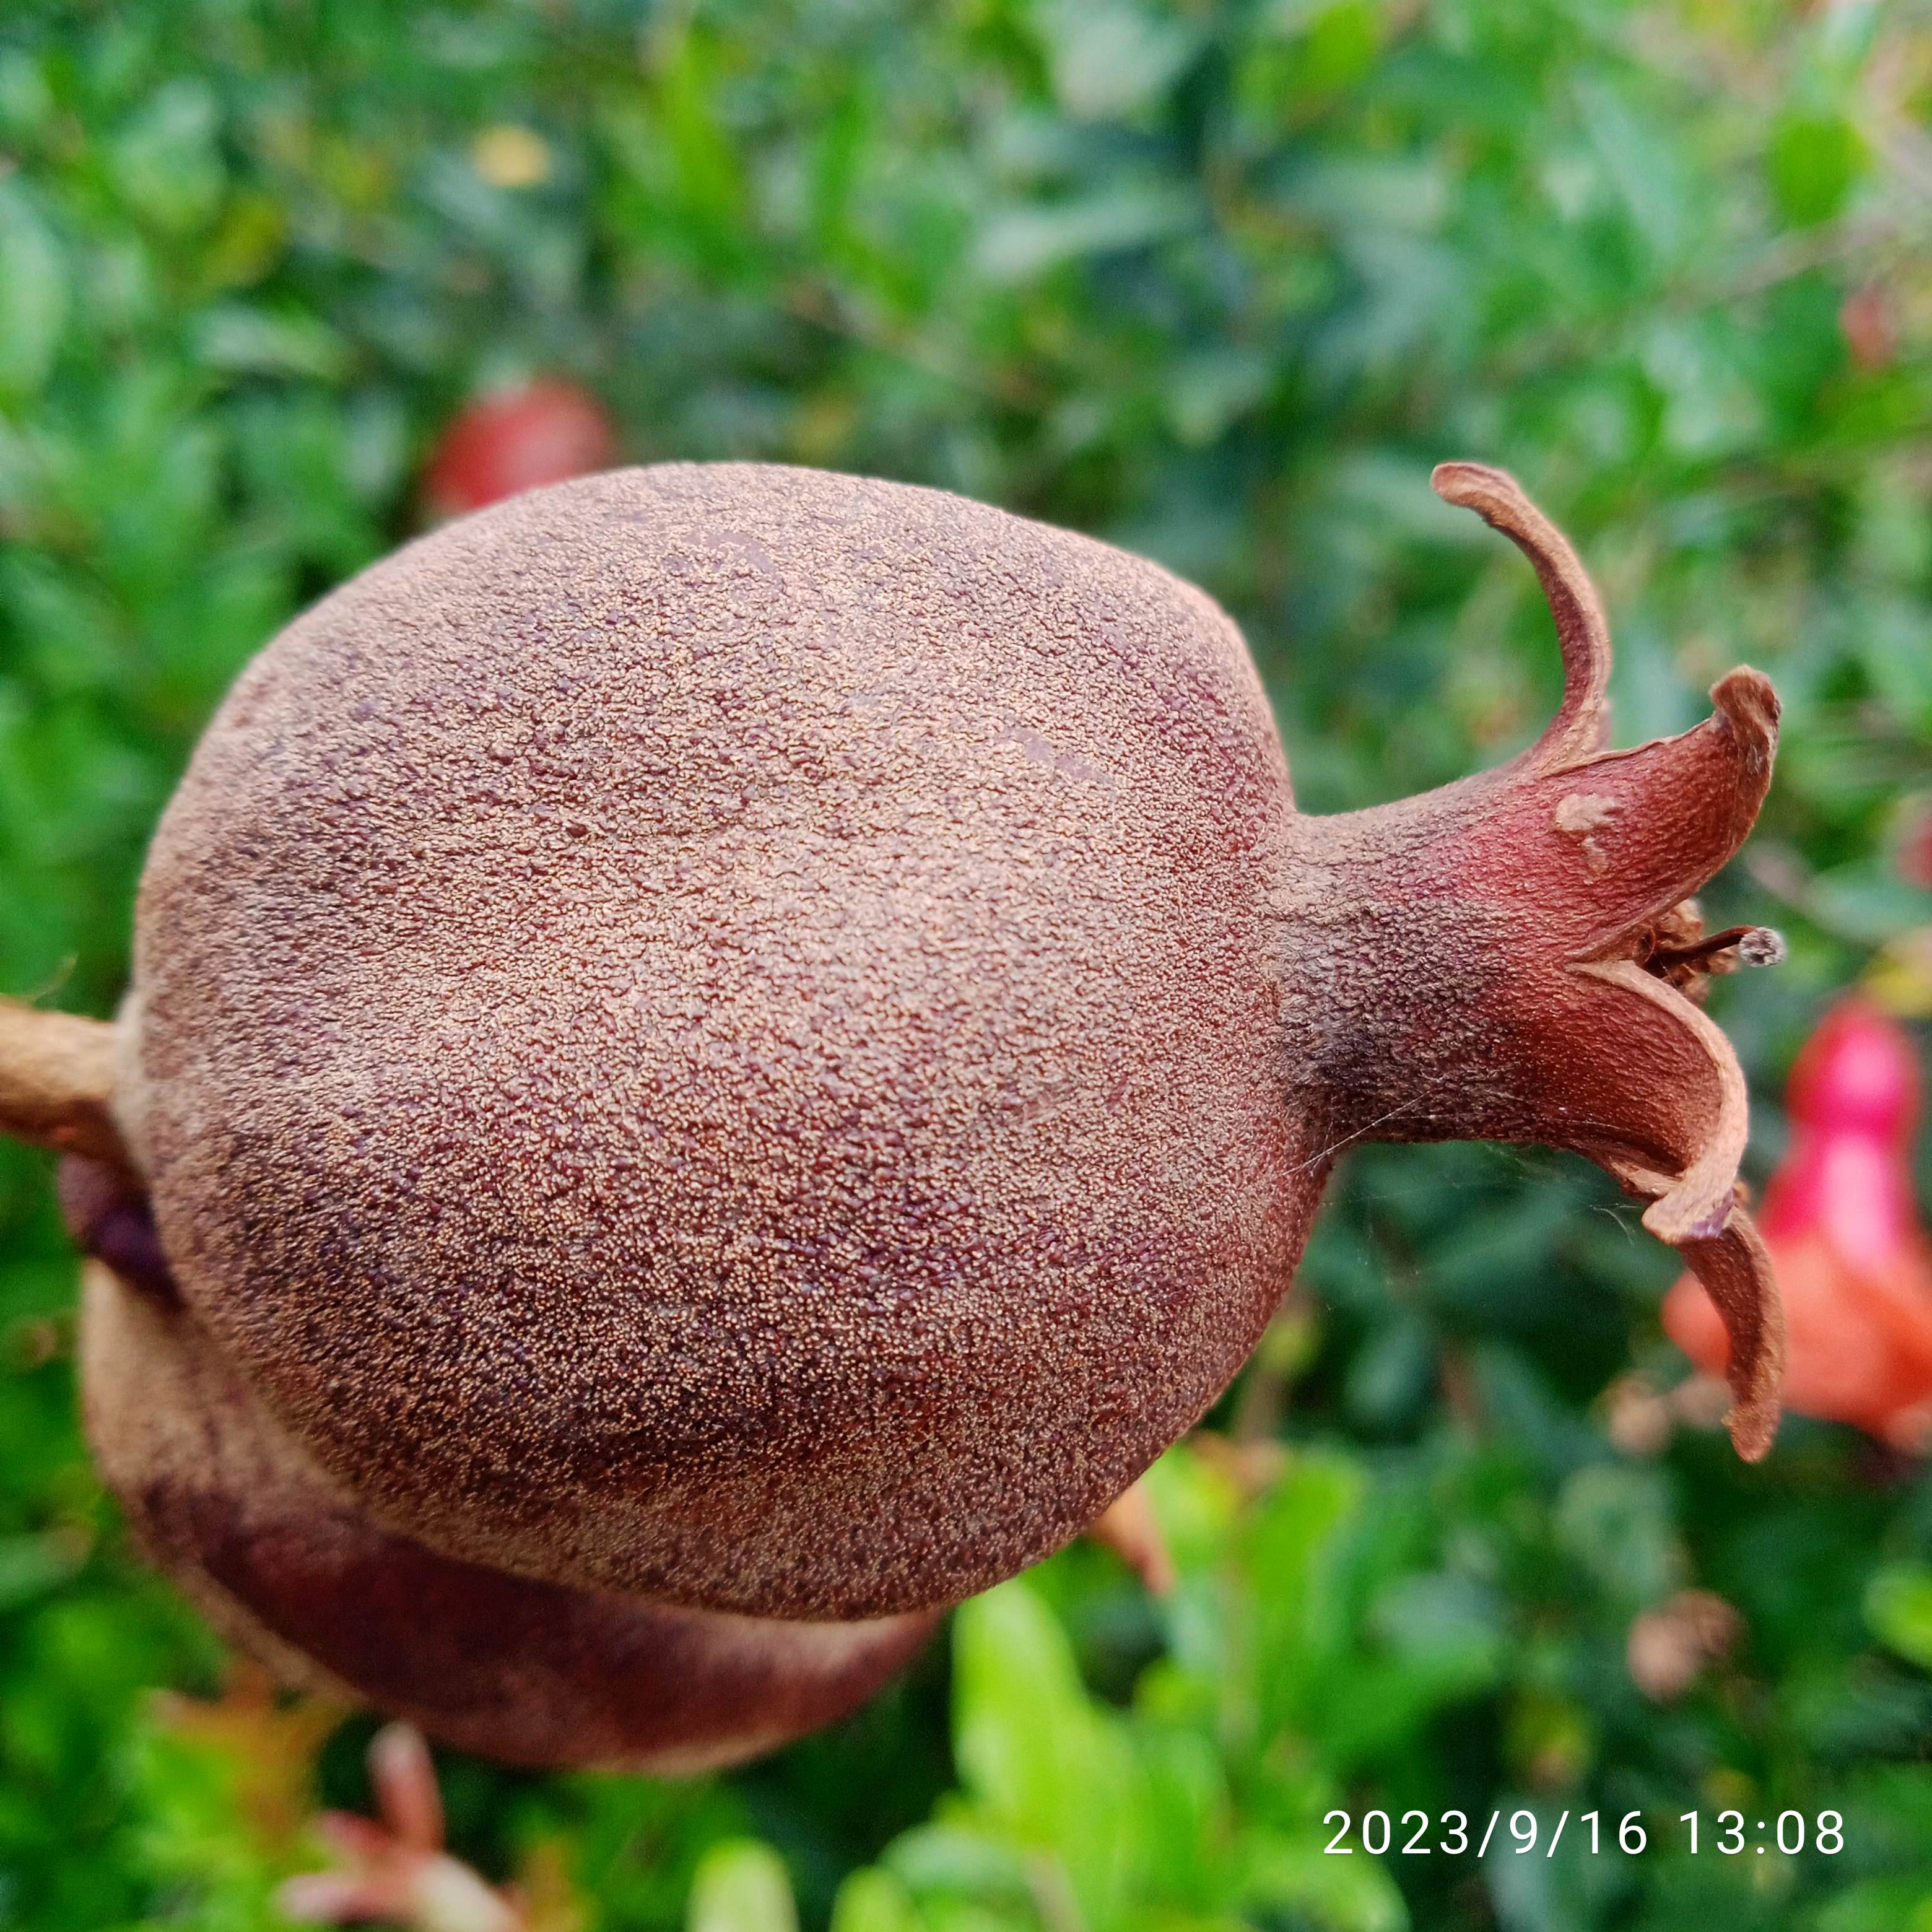
Label: Alternaria